Doug Sahm

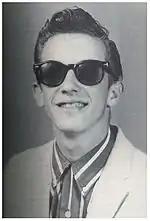

In 1955, producer Charlie Fitch released Sahm's debut single on Sarg Records. Cataloged with the number 113-45 on the label's releases, the pairing of "A Real American Joe" with "Rollin' Rollin'" was credited to Little Doug. The same year, Sahm formed his first band, The Kings. A year later, one of his concerts in school was interrupted by the principal after Sahm started imitating Elvis Presley's gyrations. The students left the auditorium and headed to Sahm's house to continue listening to the band. As he continued performing country music, fiddler J. R. Chatwell, who played with bandleader Adolph Hofner, mentored him. The music of Lefty Frizzell, Howlin' Wolf, Lonesome Sundown, Elvis Presley, Little Richard, T-Bone Walker, Floyd Tillman, and San Antonio musicians Johnny Owen and Ricky Aguirre influenced him during his teenage years.